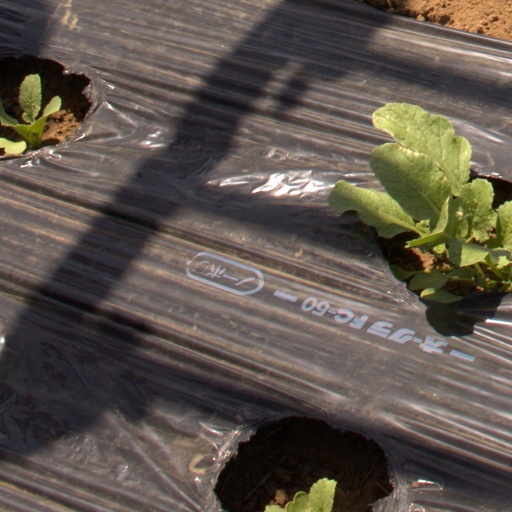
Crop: Jerusalem artichoke